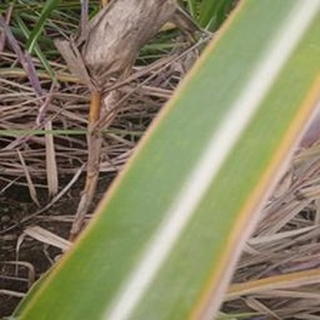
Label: sugarcane_yellow_leaf_disease